Chinese whispers (clustering method)

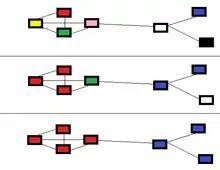
An example of how Chinese whispers works in action. The different colors represent different classes. (top) Initial cluster assignment. (middle) The graph after the first step 2, in which (in order) the pink, green, yellow, red, black, white, and blue nodes were selected. (bottom) The graph after a second step 2, in which the green and white nodes were selected, with the order of the remaining nodes after that not important. This clustering is stable because each node is colored the same as the plurality of its neighbors.

The predetermined threshold for the number of the iterations is needed because it is possible that process does not converge. On the other hand in a network with approximately 10000 nodes the clusters does not change significantly after 40-50 iterations even if there is no convergence.